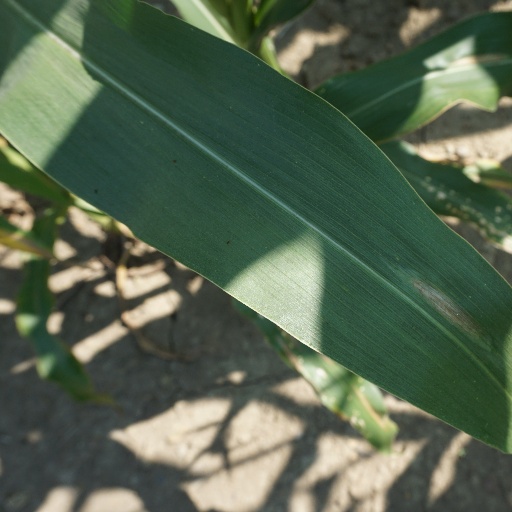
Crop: maize; corn